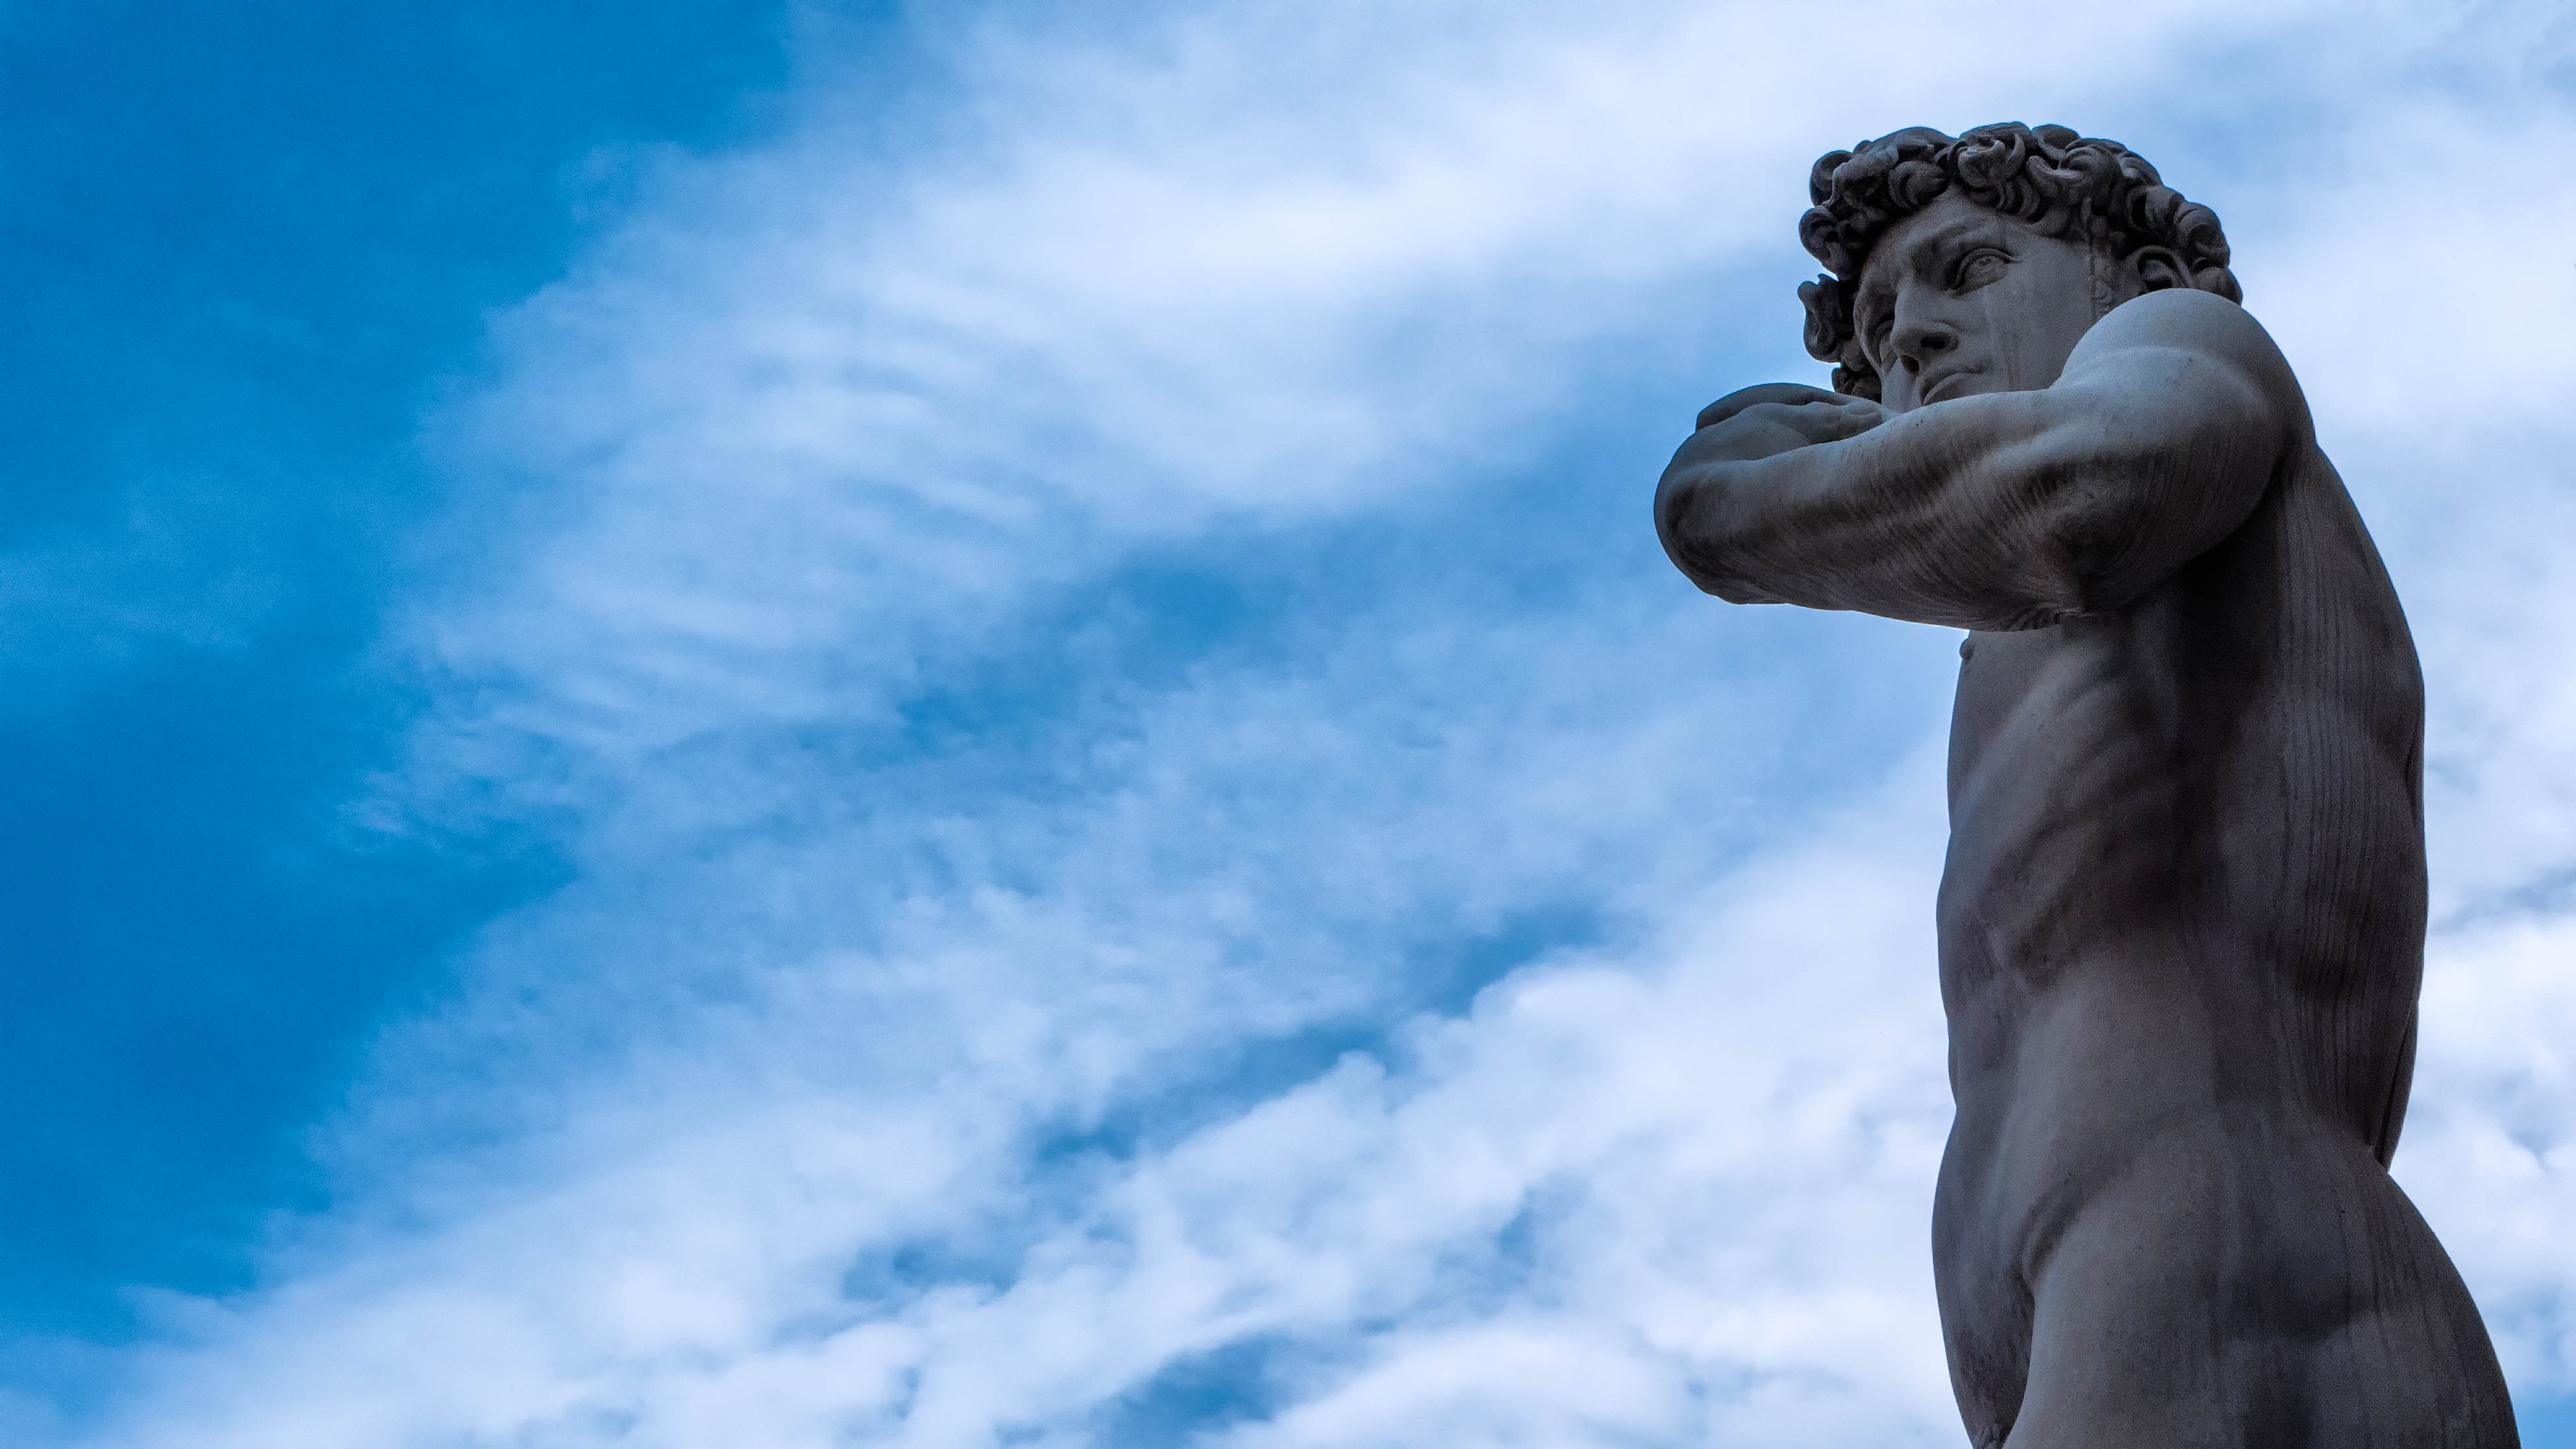
cloud, sky, monument, statue, italy, tuscany, blue, places, sculpture, piazza, lumix, panasonic, dmc, lx3, michelangelo, florence, replica, signoria, david